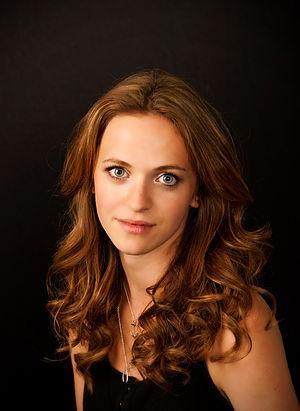
Lucinda Dryzek est une actrice anglaise qui a joué Elizabeth Swann dans Pirates des Caraïbes : La Malédiction du Black Pearl.